Jarryd Roughead

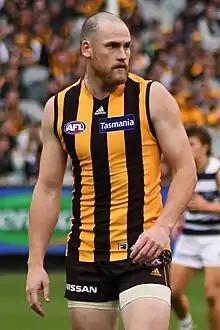
Roughead playing for Hawthorn in April 2019

Jarryd Roughead (born 23 January 1987) is an Australian rules football coach and former player. He was formerly an assistant coach with the St Kilda Football Club in the Australian Football League (AFL). He played for the Hawthorn Football Club in the AFL and was the club's captain from 2017–2018. He retired in 2019.